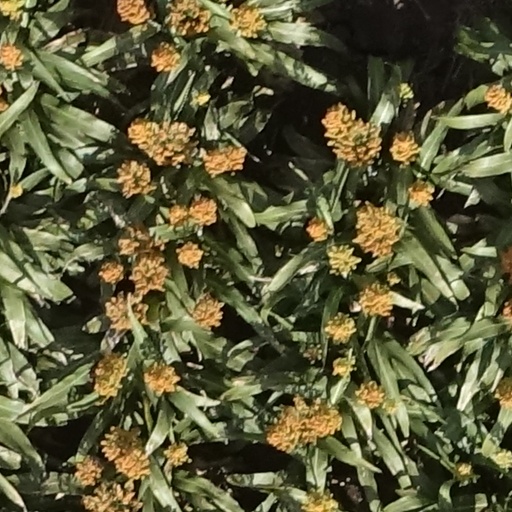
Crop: sorghum